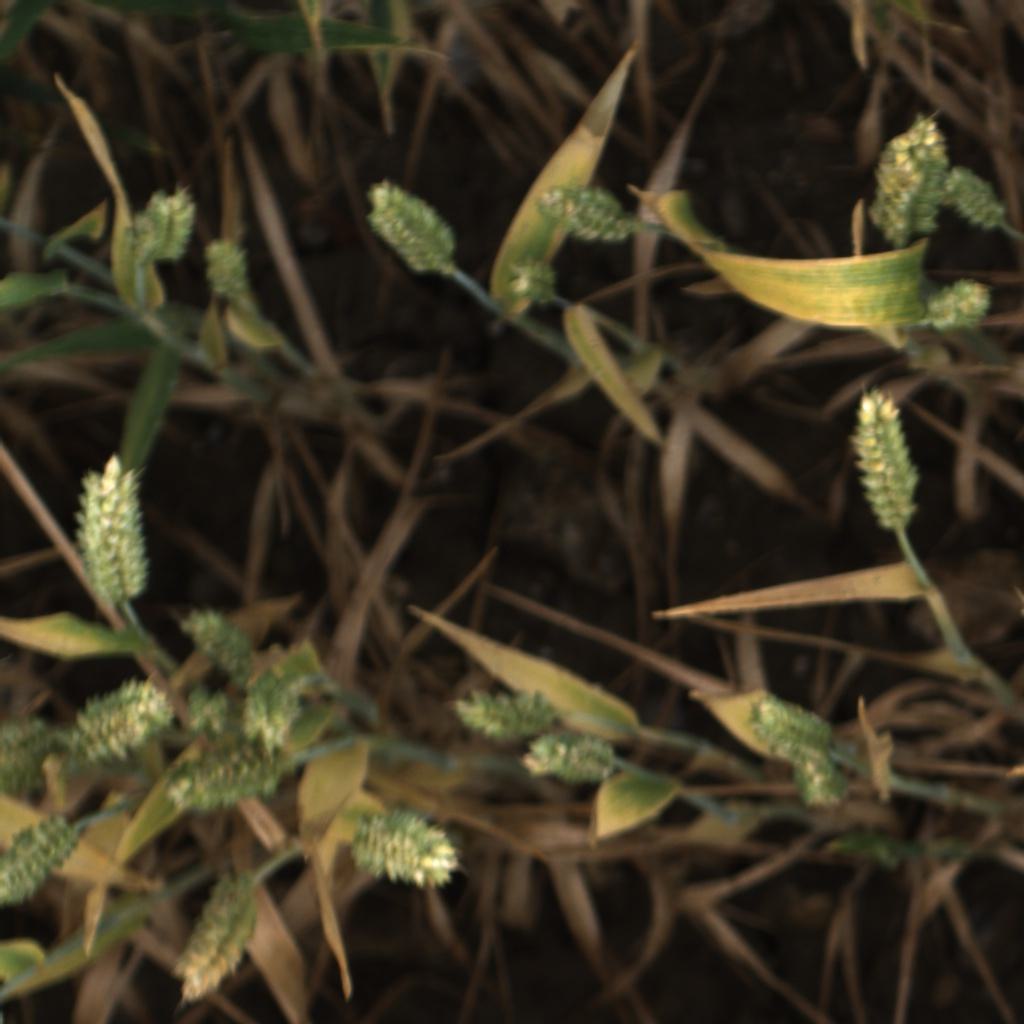
Country: UK
Location: Rothamsted
Wheat development stage: Filling - Ripening